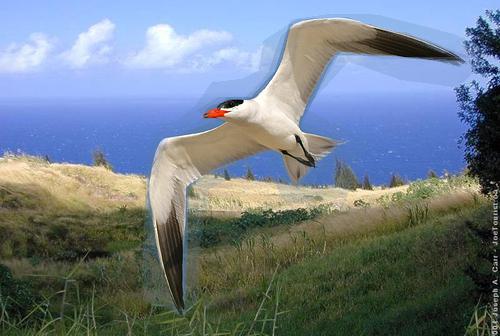
Bird species: Caspian_Tern
Bird type: waterbird
Background: water